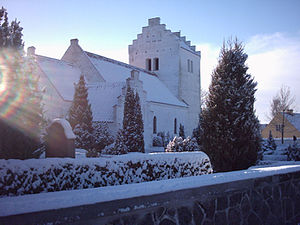
Orø Kirke
Orø Kirke
Orø Kirke
Orø Kirke er den lokale sognekirke på Orø ved Holbæk.